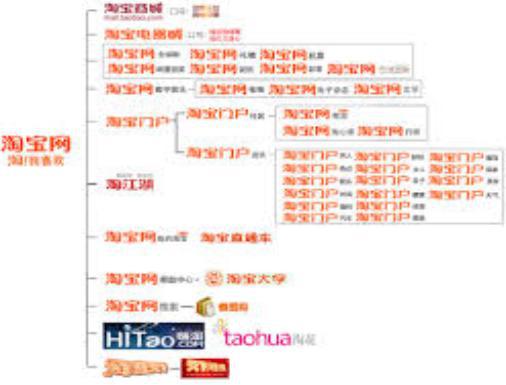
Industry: Others